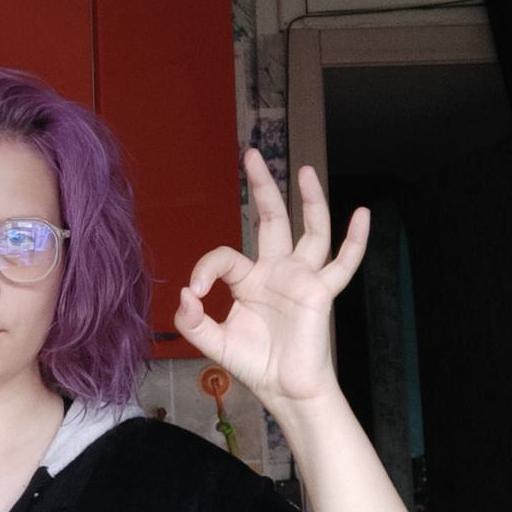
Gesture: ok